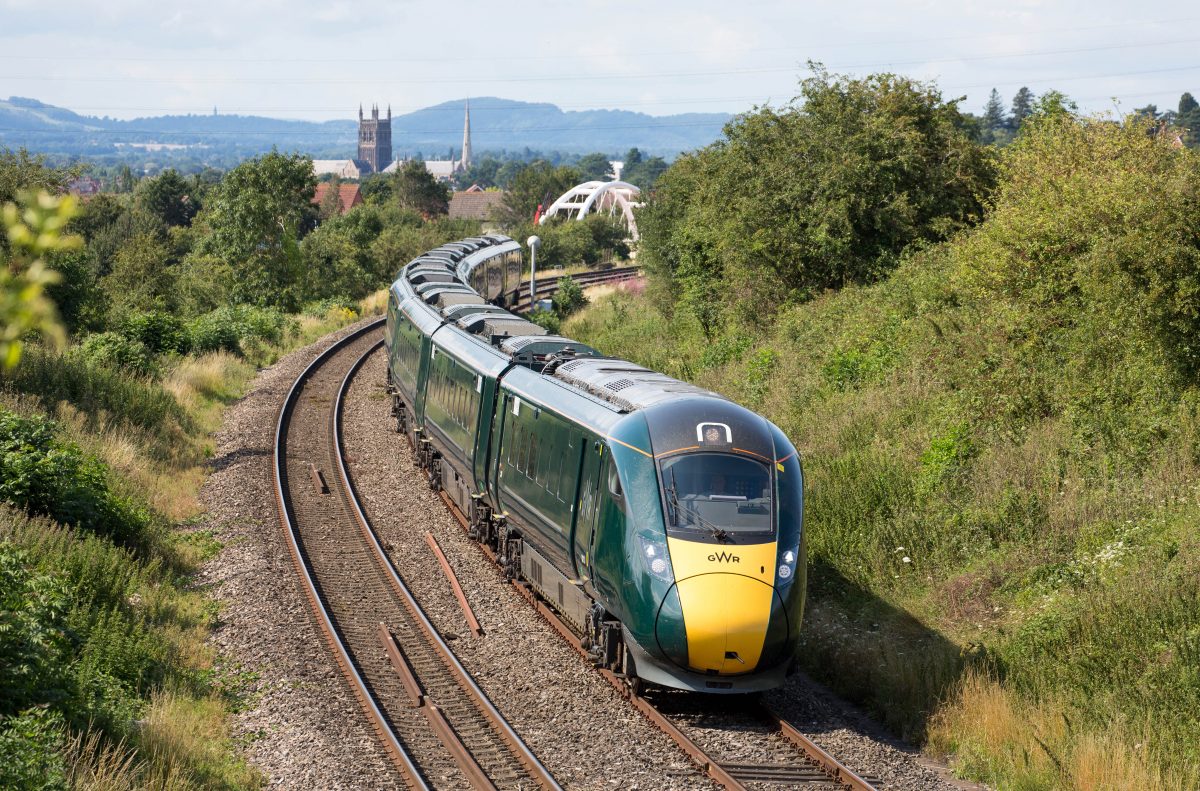
Vehicle type: Trains